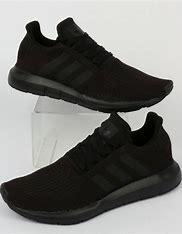
Brand: Adidas
Model: Swift Run